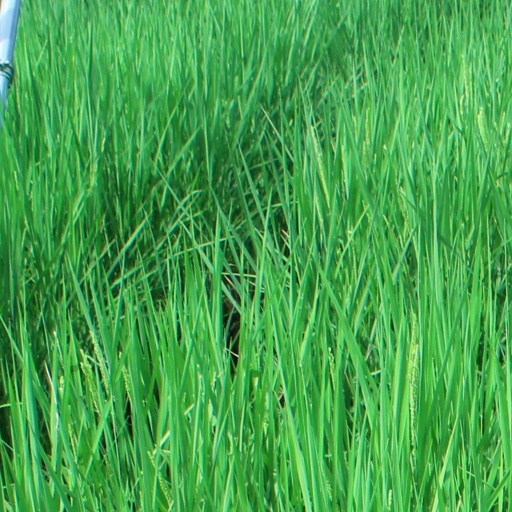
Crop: rice